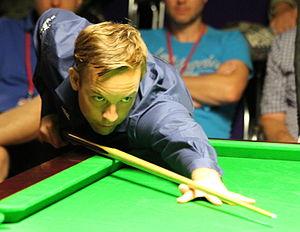
Ali Carter, de son vrai nom, Allister Carter, est un joueur professionnel de snooker, né le 25 juillet 1979 à Chelmsford, dans le comté de l'Essex, en Angleterre.